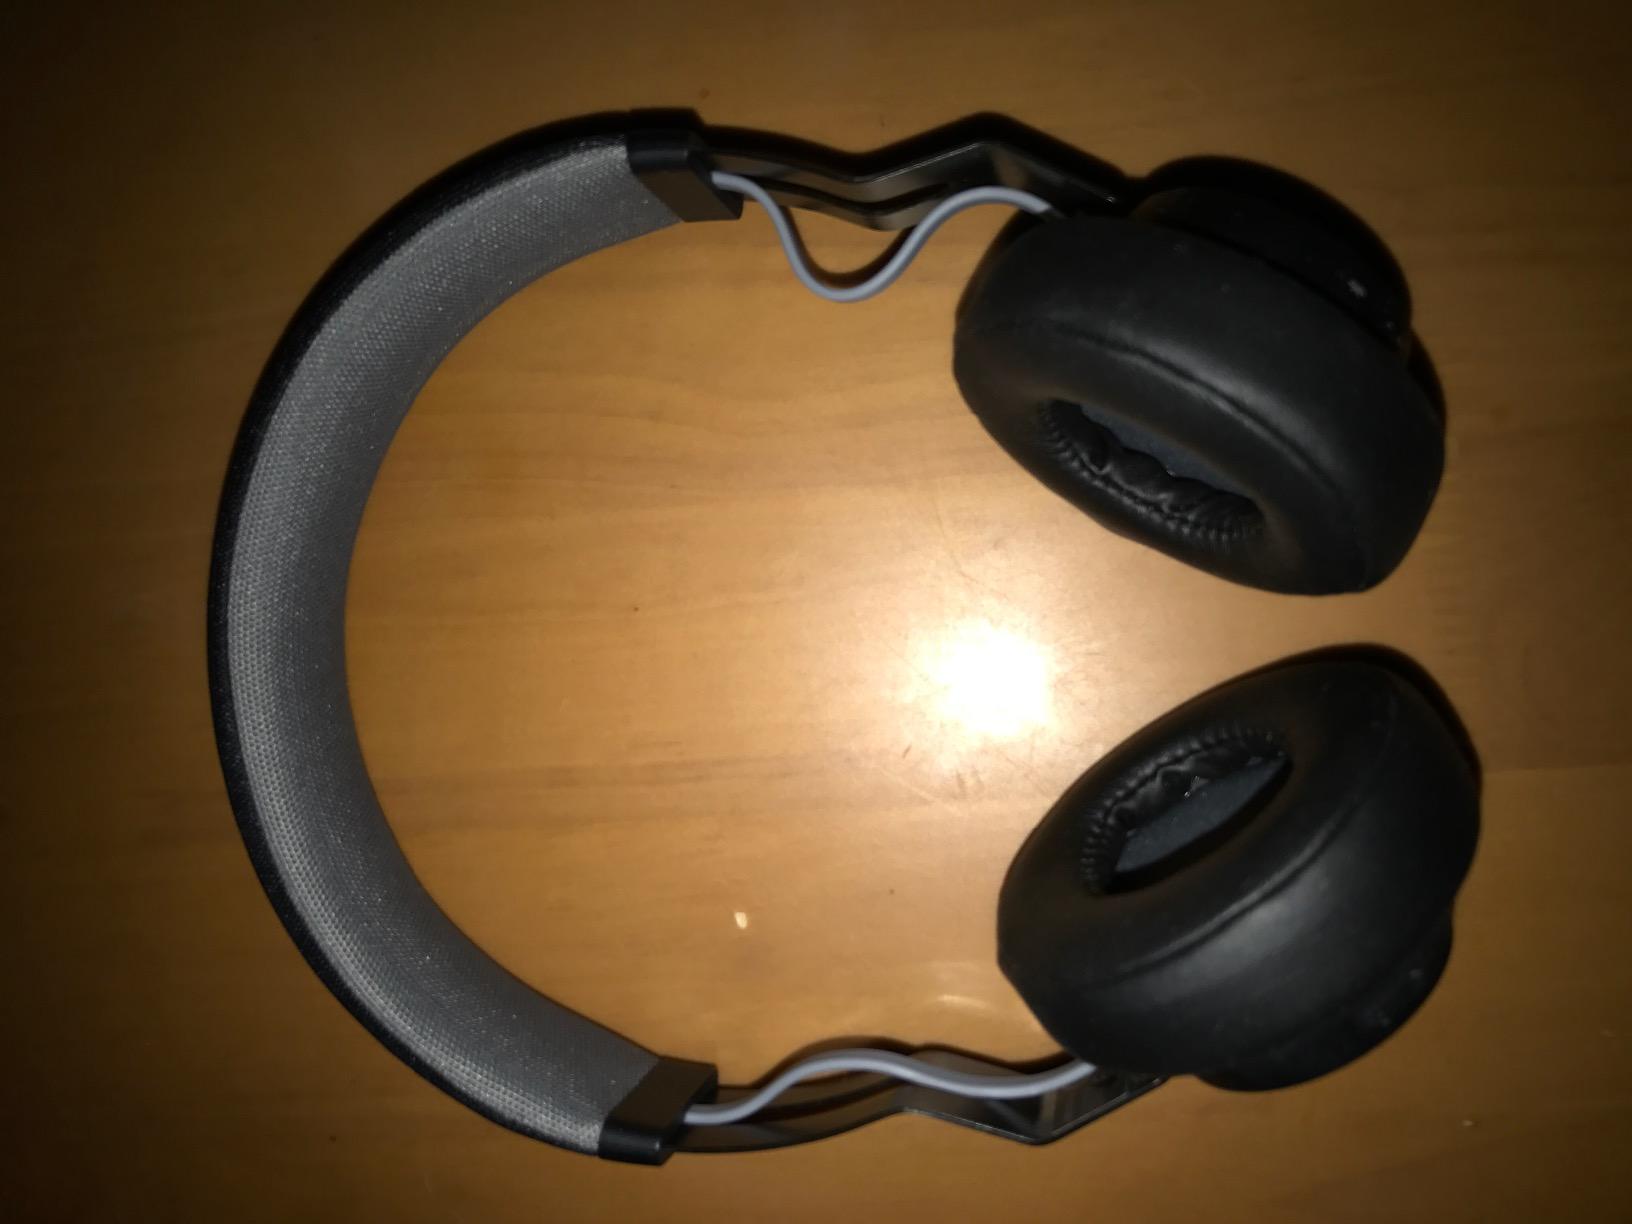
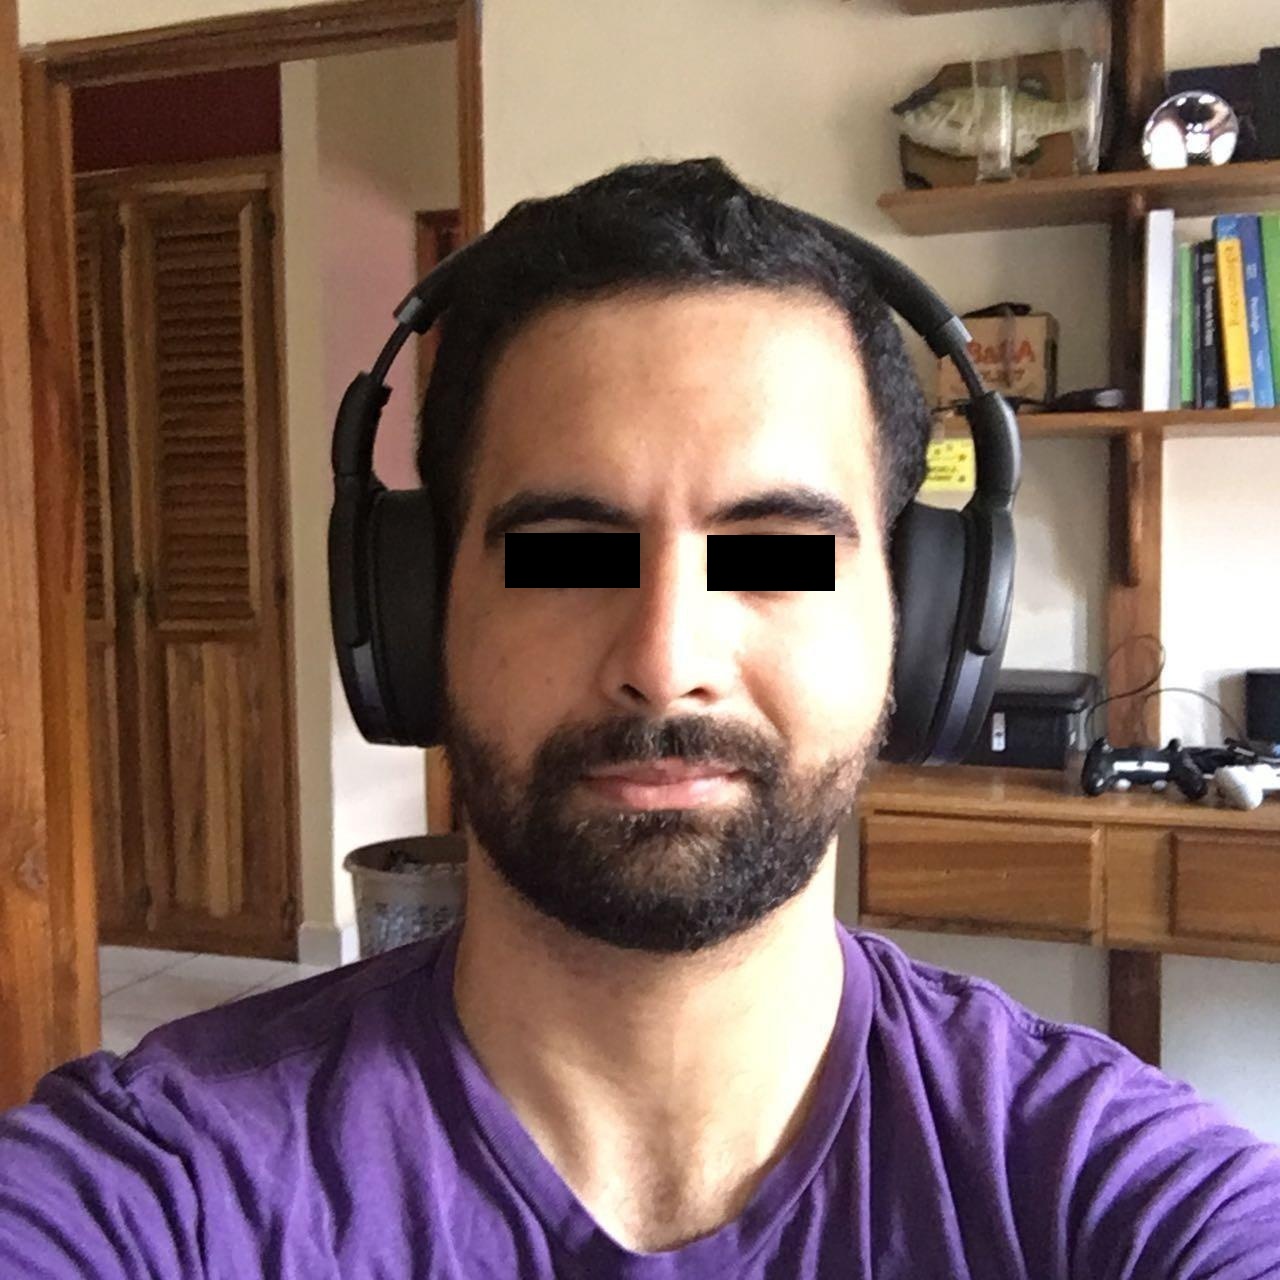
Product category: headphones
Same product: no